Engineers' Club Building

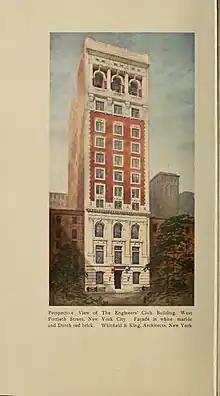
Perspective View of the Engineers' Club Building (Whitfield & King, Architects, New York, 1905)

In its early years, the building held events such as an exhibition of impressionist art, a dinner discussing the City Beautiful movement, and a meeting in which Edison refused the 1911 Nobel Prize for physics as an "award for poor inventors". By 1909, the club had 2,000 members, a 35 percent increase from three years prior. In a report issued by the club's Board of Management the following year, the board noted that the maximum membership had been reached. The board recommended that new facilities be erected for the growing membership. In 1913, plans were filed for a six-story addition at 23 West 39th Street, above the carriage entrance of the Engineering Societies' Building. This structure was to contain bedrooms, bathrooms, and a restaurant. The addition was designed by Beverly King. The United Engineering Societies agreed to let the Engineers' Club use the eastern wall of the Engineering Societies' Building as a load-bearing wall. The parties also agreed to share the walkways behind both buildings and construct a steel-and-glass loading dock for freight.